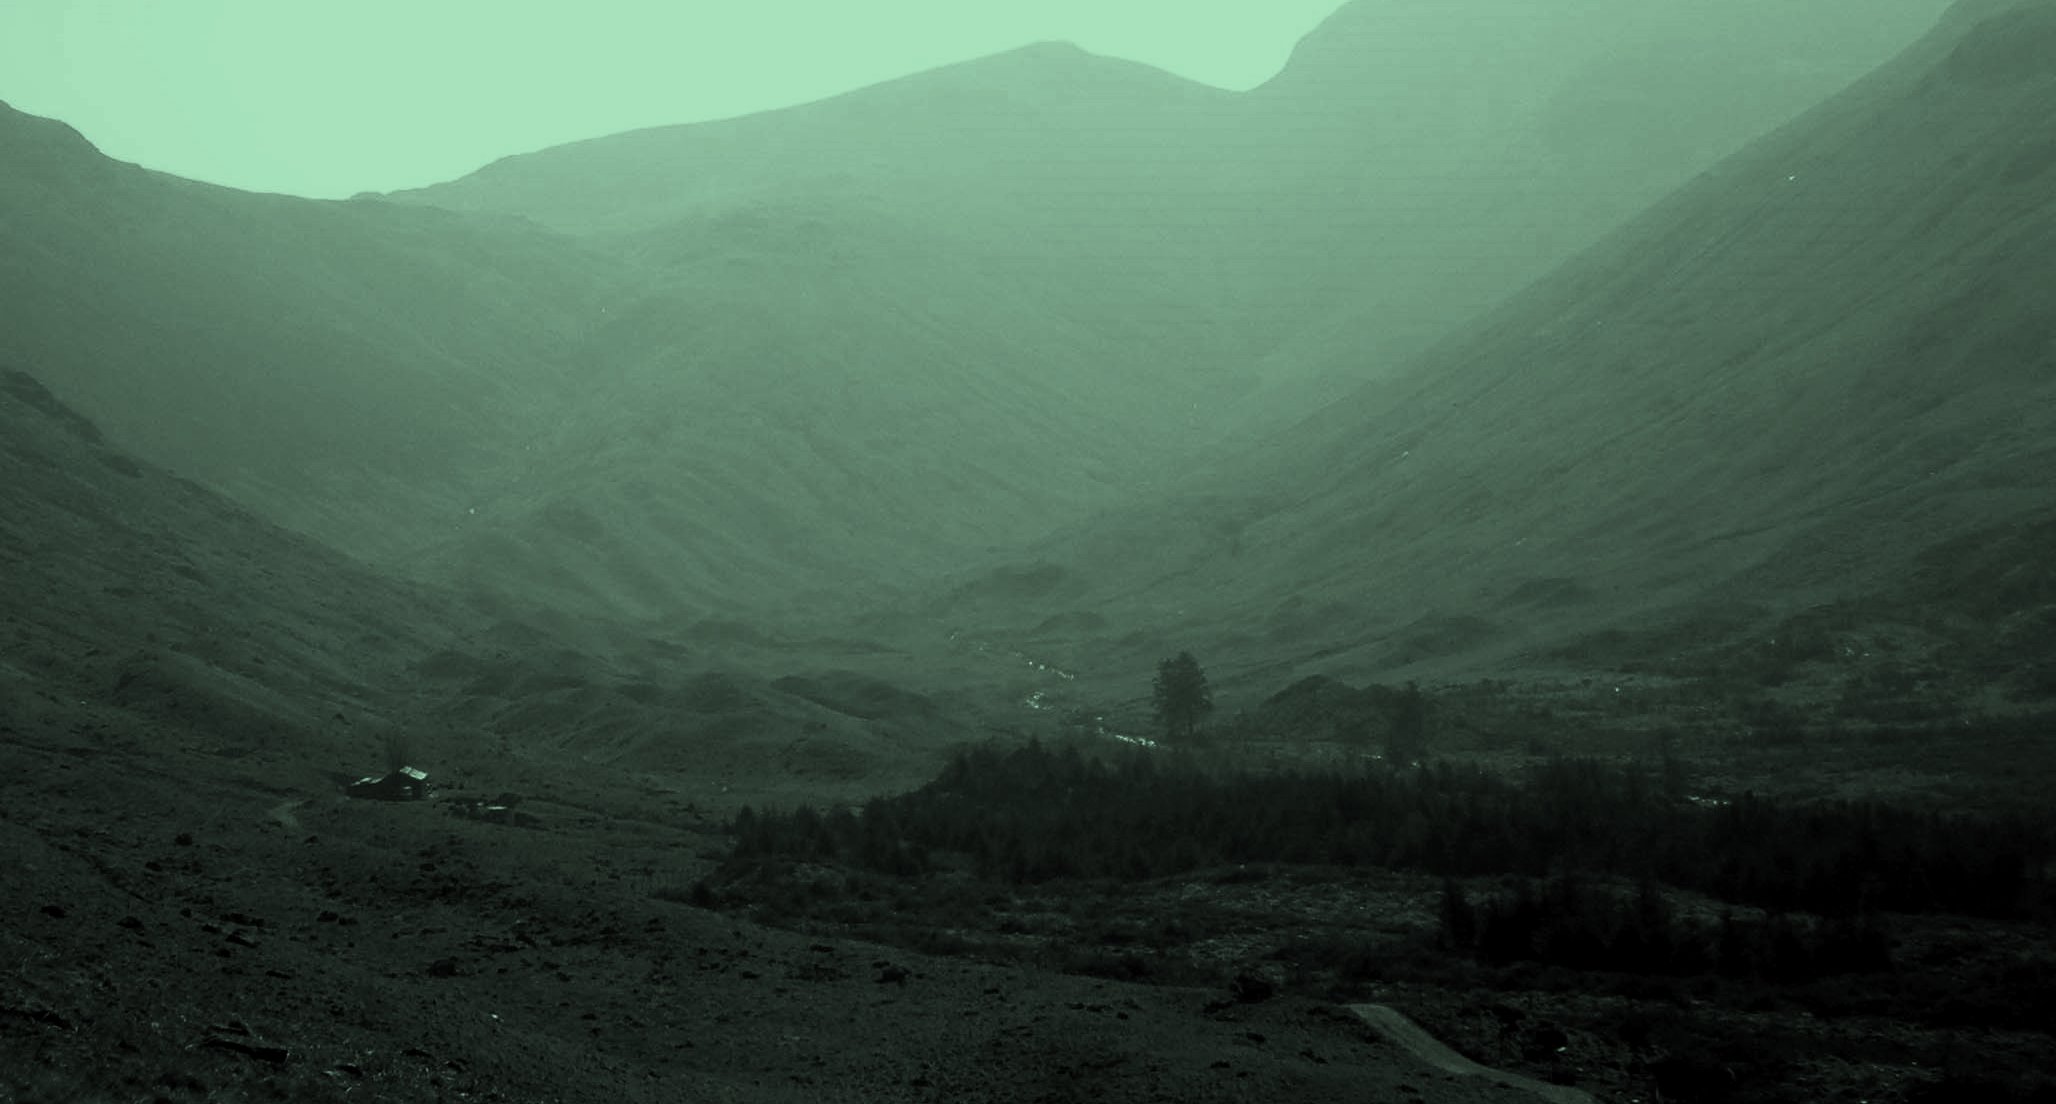
landscape, mountain, light, fog, mist, photography, photographer, morning, hill, lake, valley, mountain range, photo, park, weather, black, gap, highland, ridge, cumbria, flickr, national, district, les, mountains, sail, plateau, facebook, windy, fell, twitter, dailyshoot, vividstriking, anawesomeshot, yha, dazzlingshot, vividandstriking, tumblr, pinterest, leshaines, haines, fells, photoplus, expore, lakesapril09, dailyshoot2013, leshaineses, landform, mountain pass, geographical feature, atmospheric phenomenon, mountainous landforms, geological phenomenon